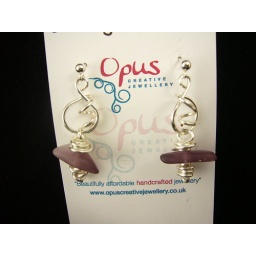
Same style available in Bombay sapphire, green and clear and drop from the ocean (sea glass)